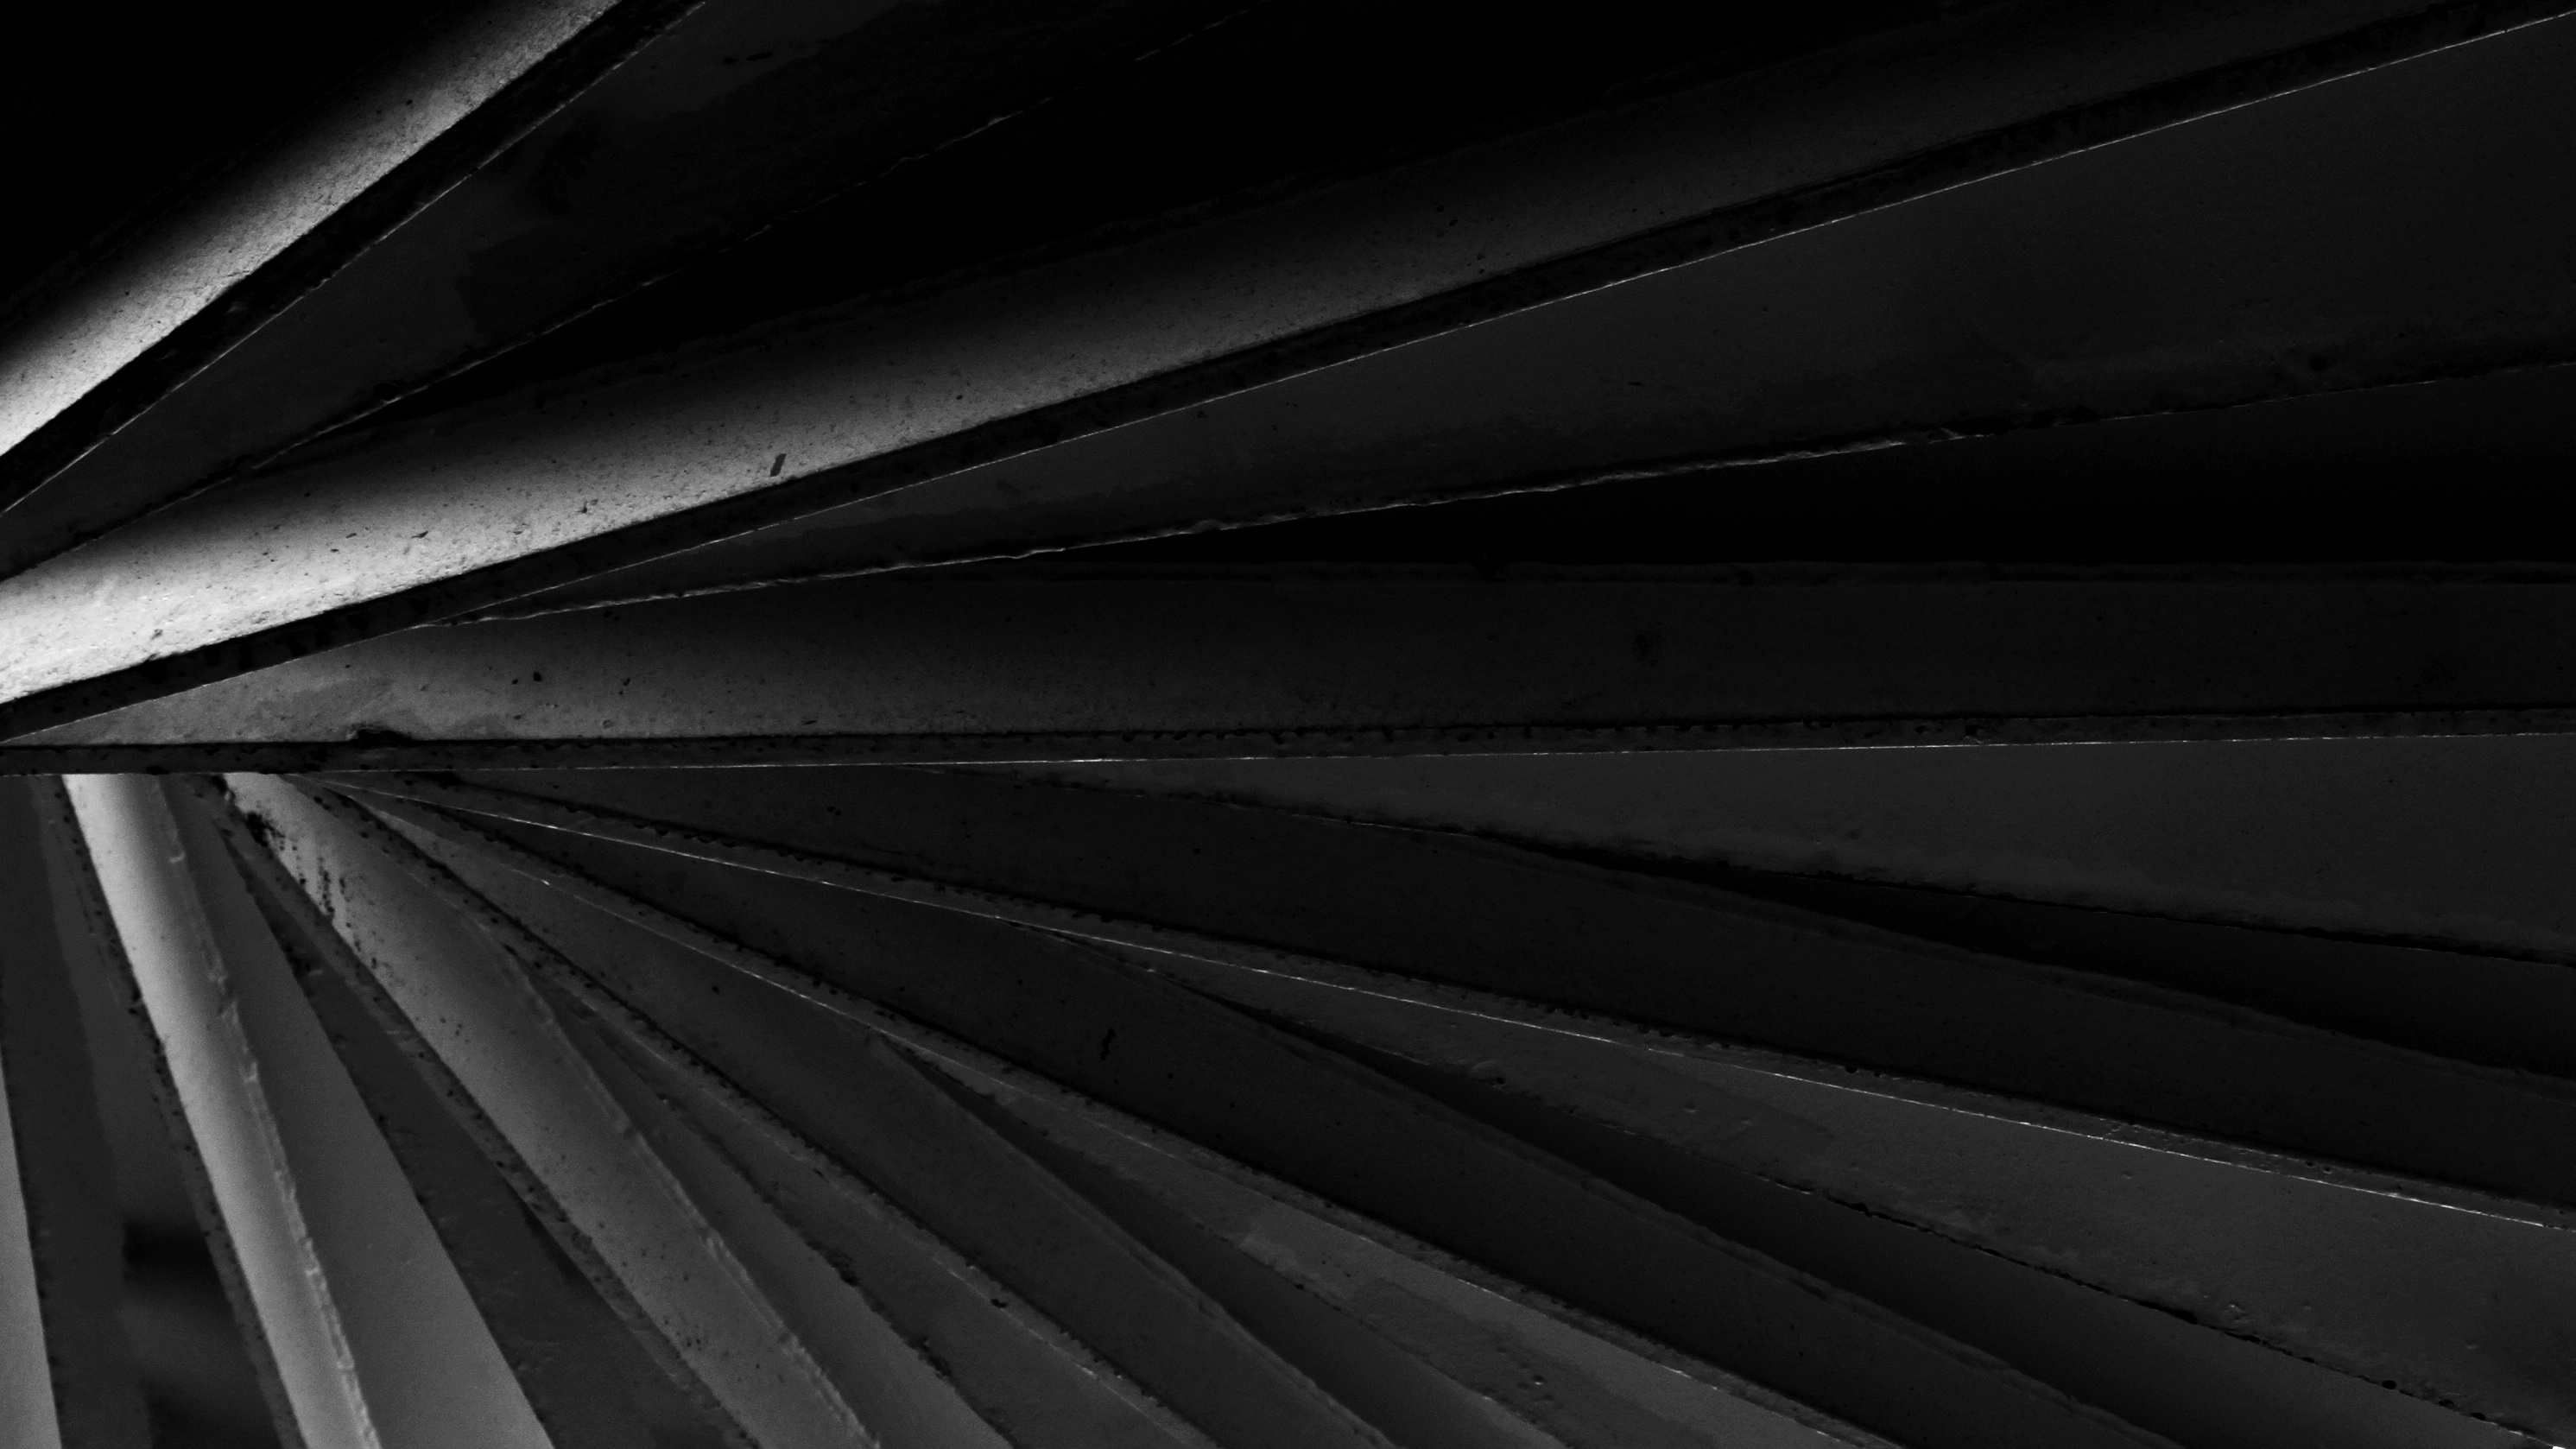
wing, light, black and white, wood, white, sunlight, line, darkness, black, monochrome, symmetry, shape, daylighting, monochrome photography